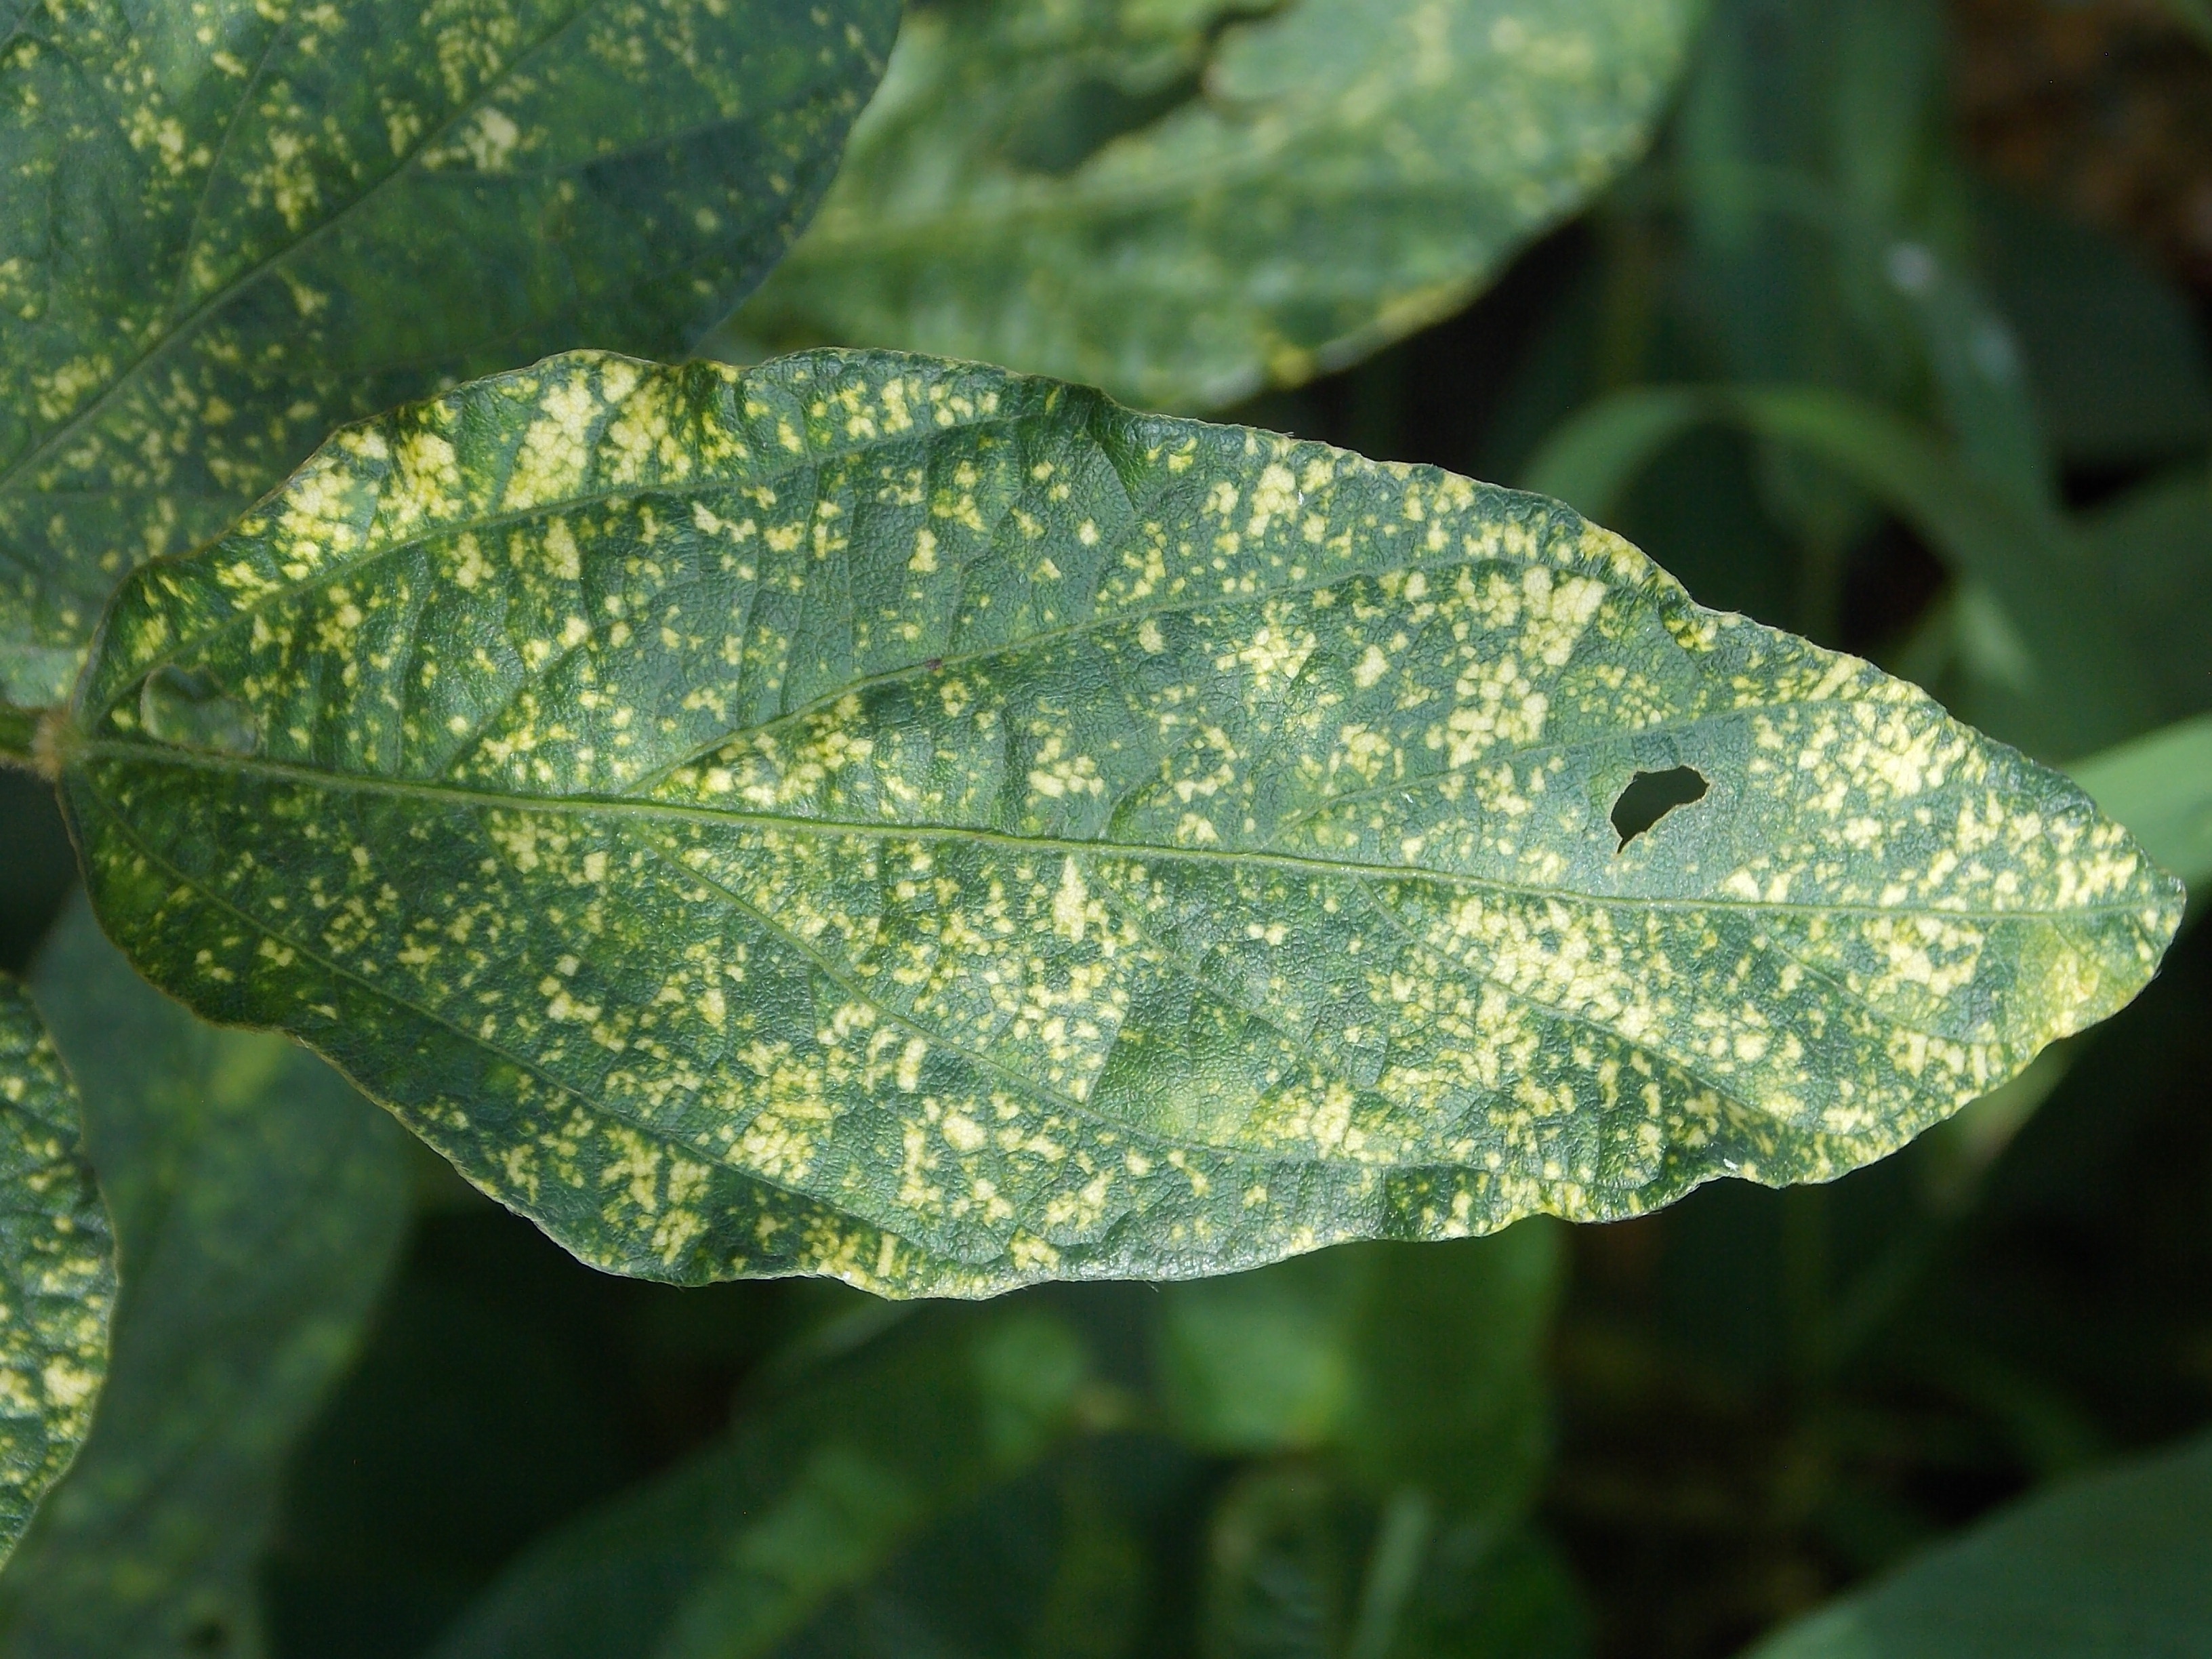
Label: Disease